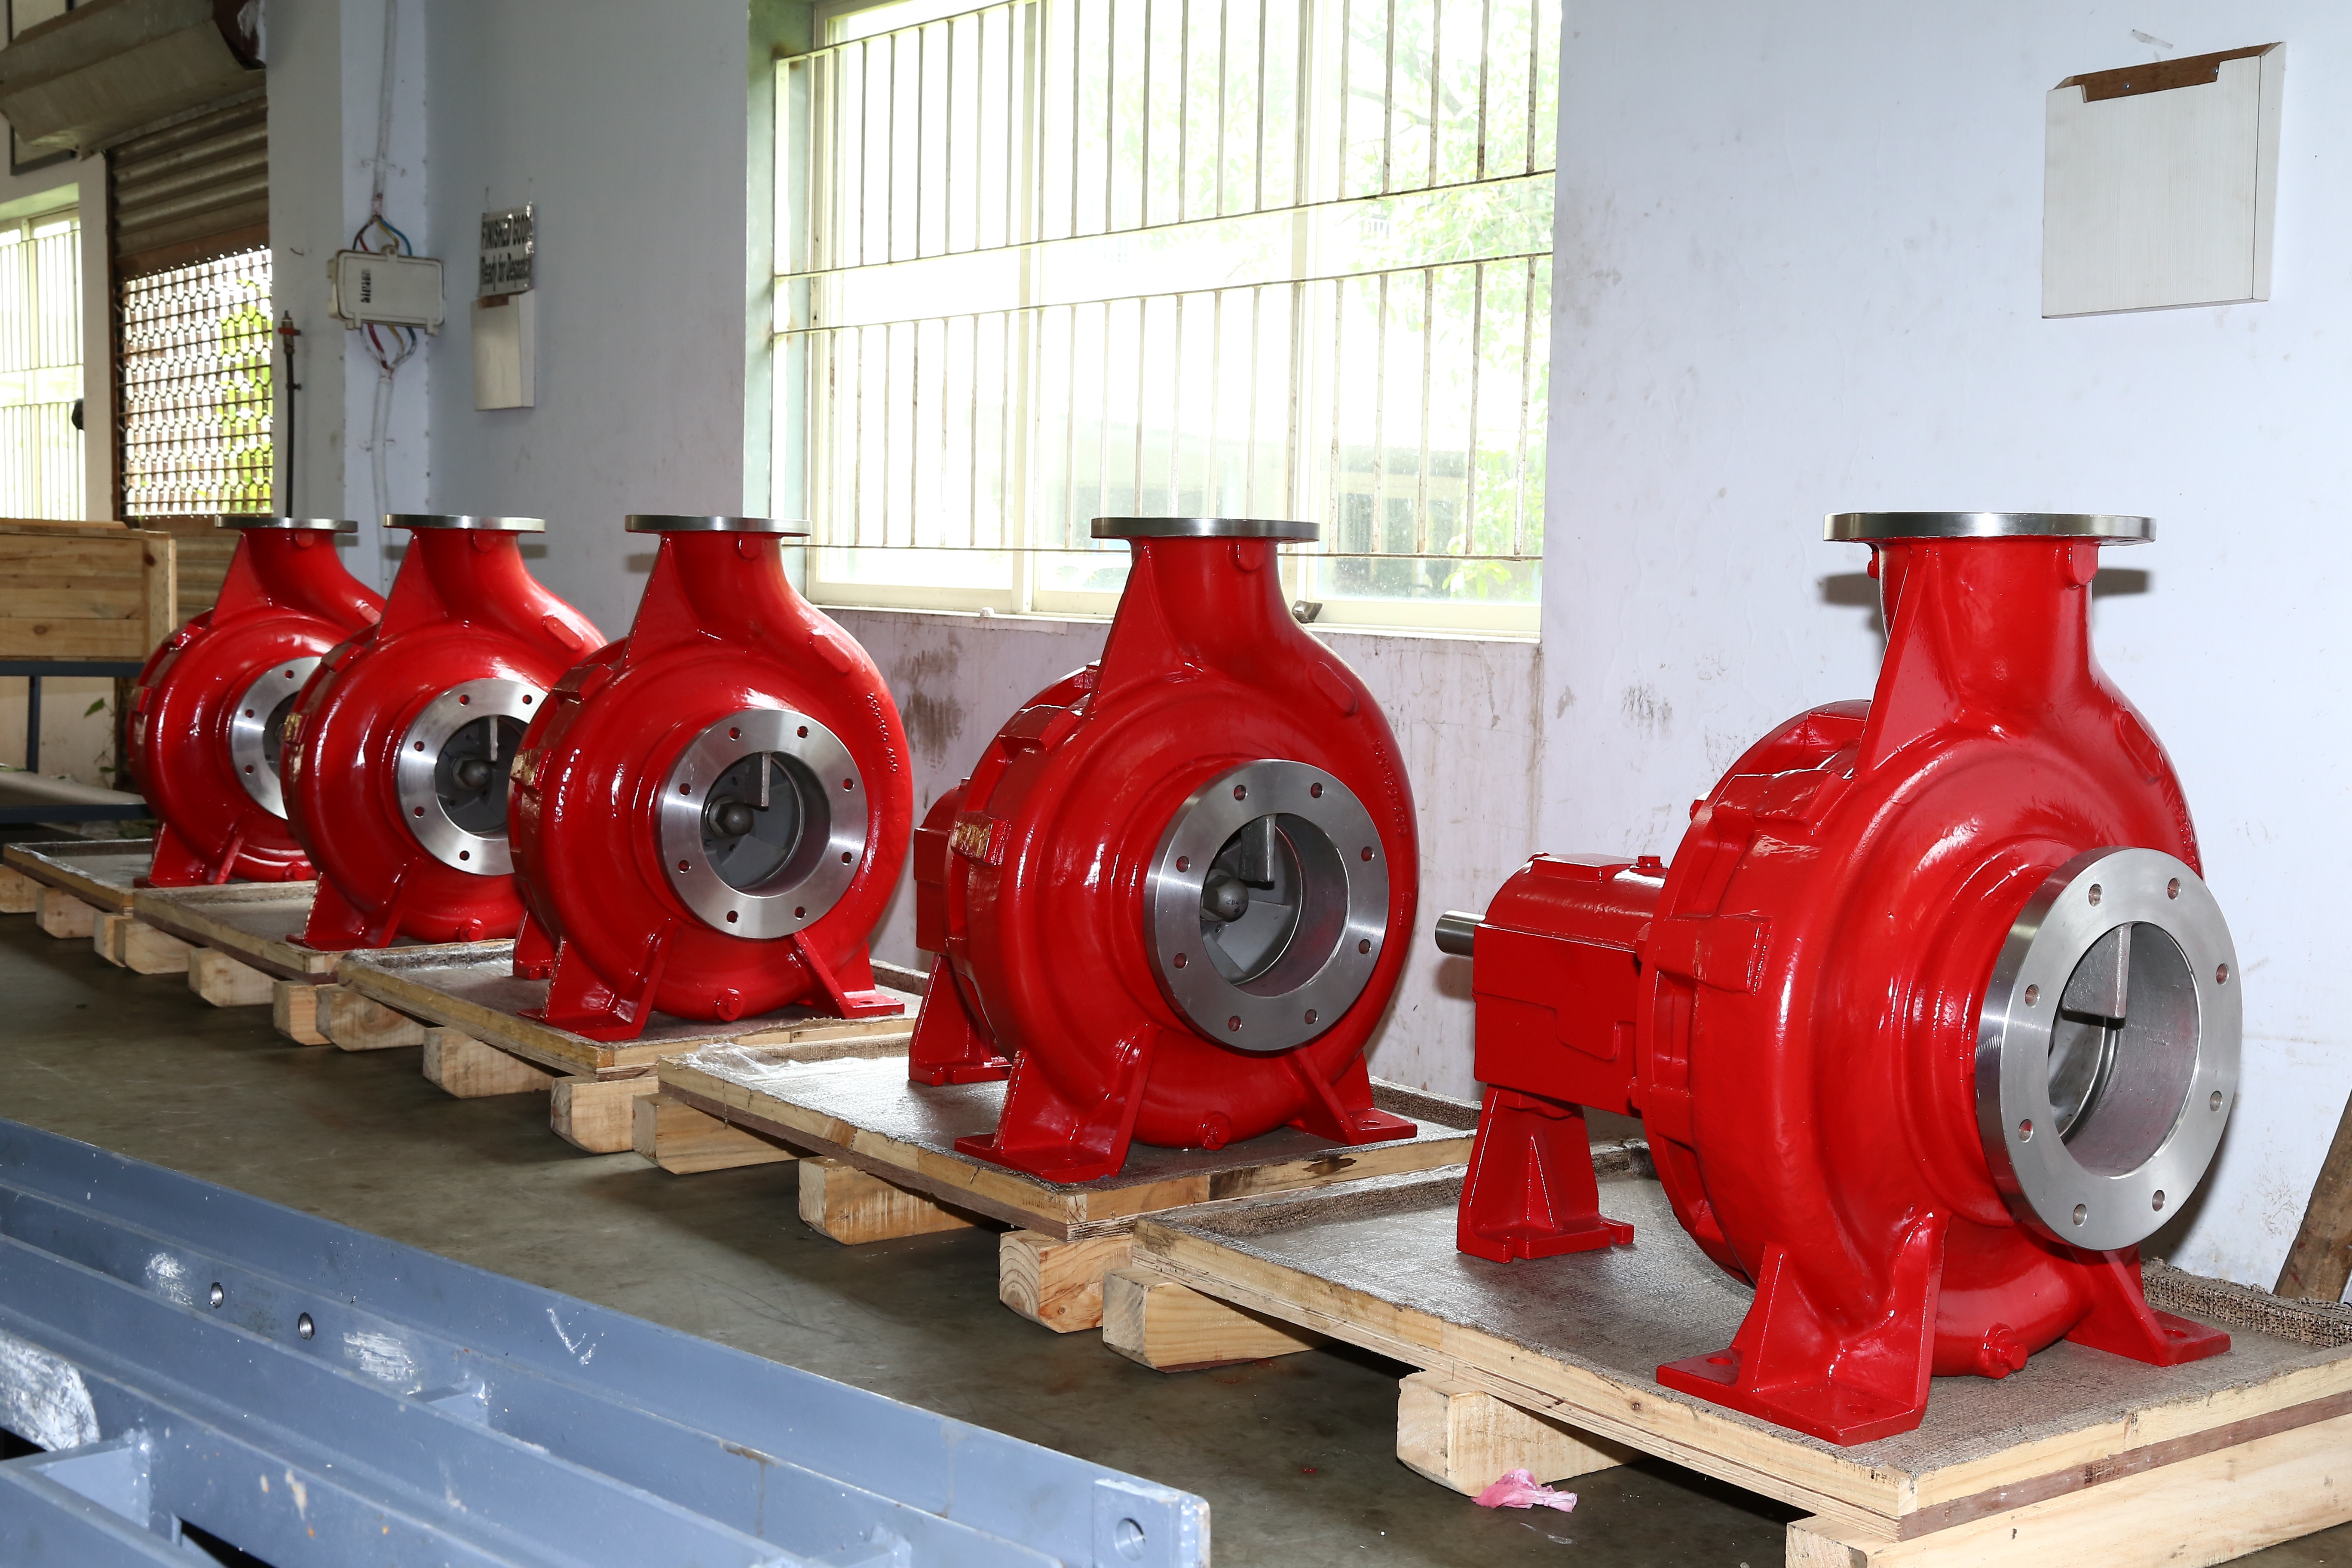
water, wheel, red, equipment, metal, industrial, machine, industry, energy, product, power, engine, steam engine, fuel, pressure, pumps, valve, man made object